Plastic pollution

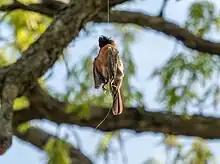
An American robin dead after becoming tangled in discarded fishing line

Plastic waste can clog storm drains, and such clogging can increase flood damage, particularly in urban areas. A buildup of plastic garbage at trash cans raises the water level upstream and may enhance the risk of urban flooding. For example, in Bangkok flood risk increases substantially because of plastic waste clogging the already overburdened sewer system.